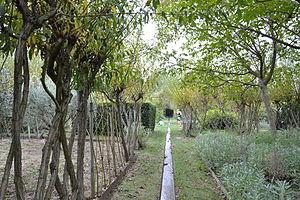
Mas de la Brune (Classé) This building is indexed in the Base Mérimée, a database of architectural heritage maintained by the French Ministry of Culture,